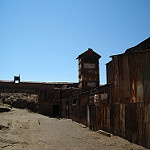
Label: buildings